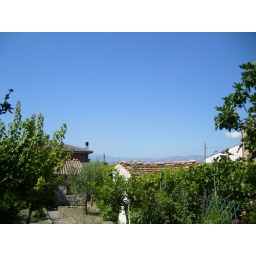
Out a window in Uncle Paul's old house